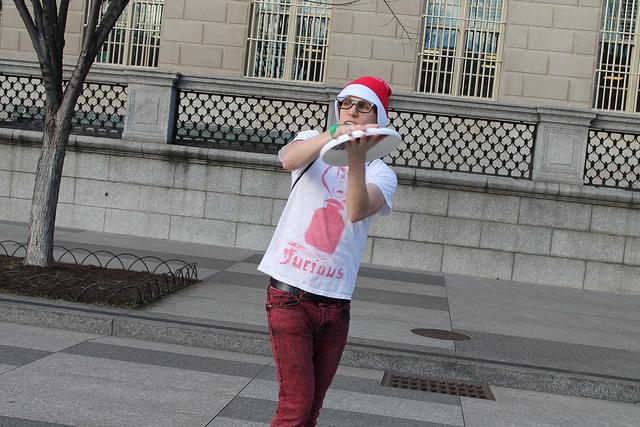
A person catching a Frisbee in their hands.